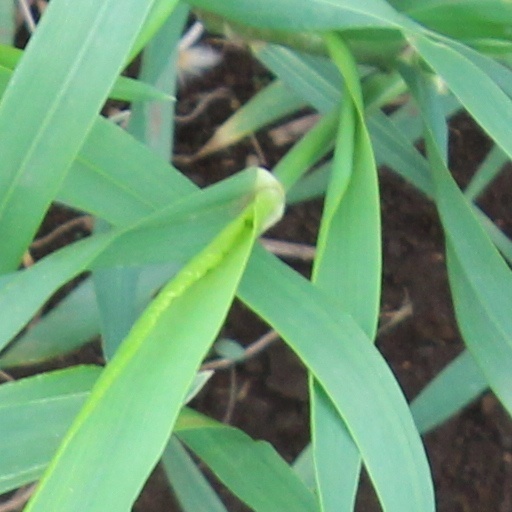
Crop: wheat